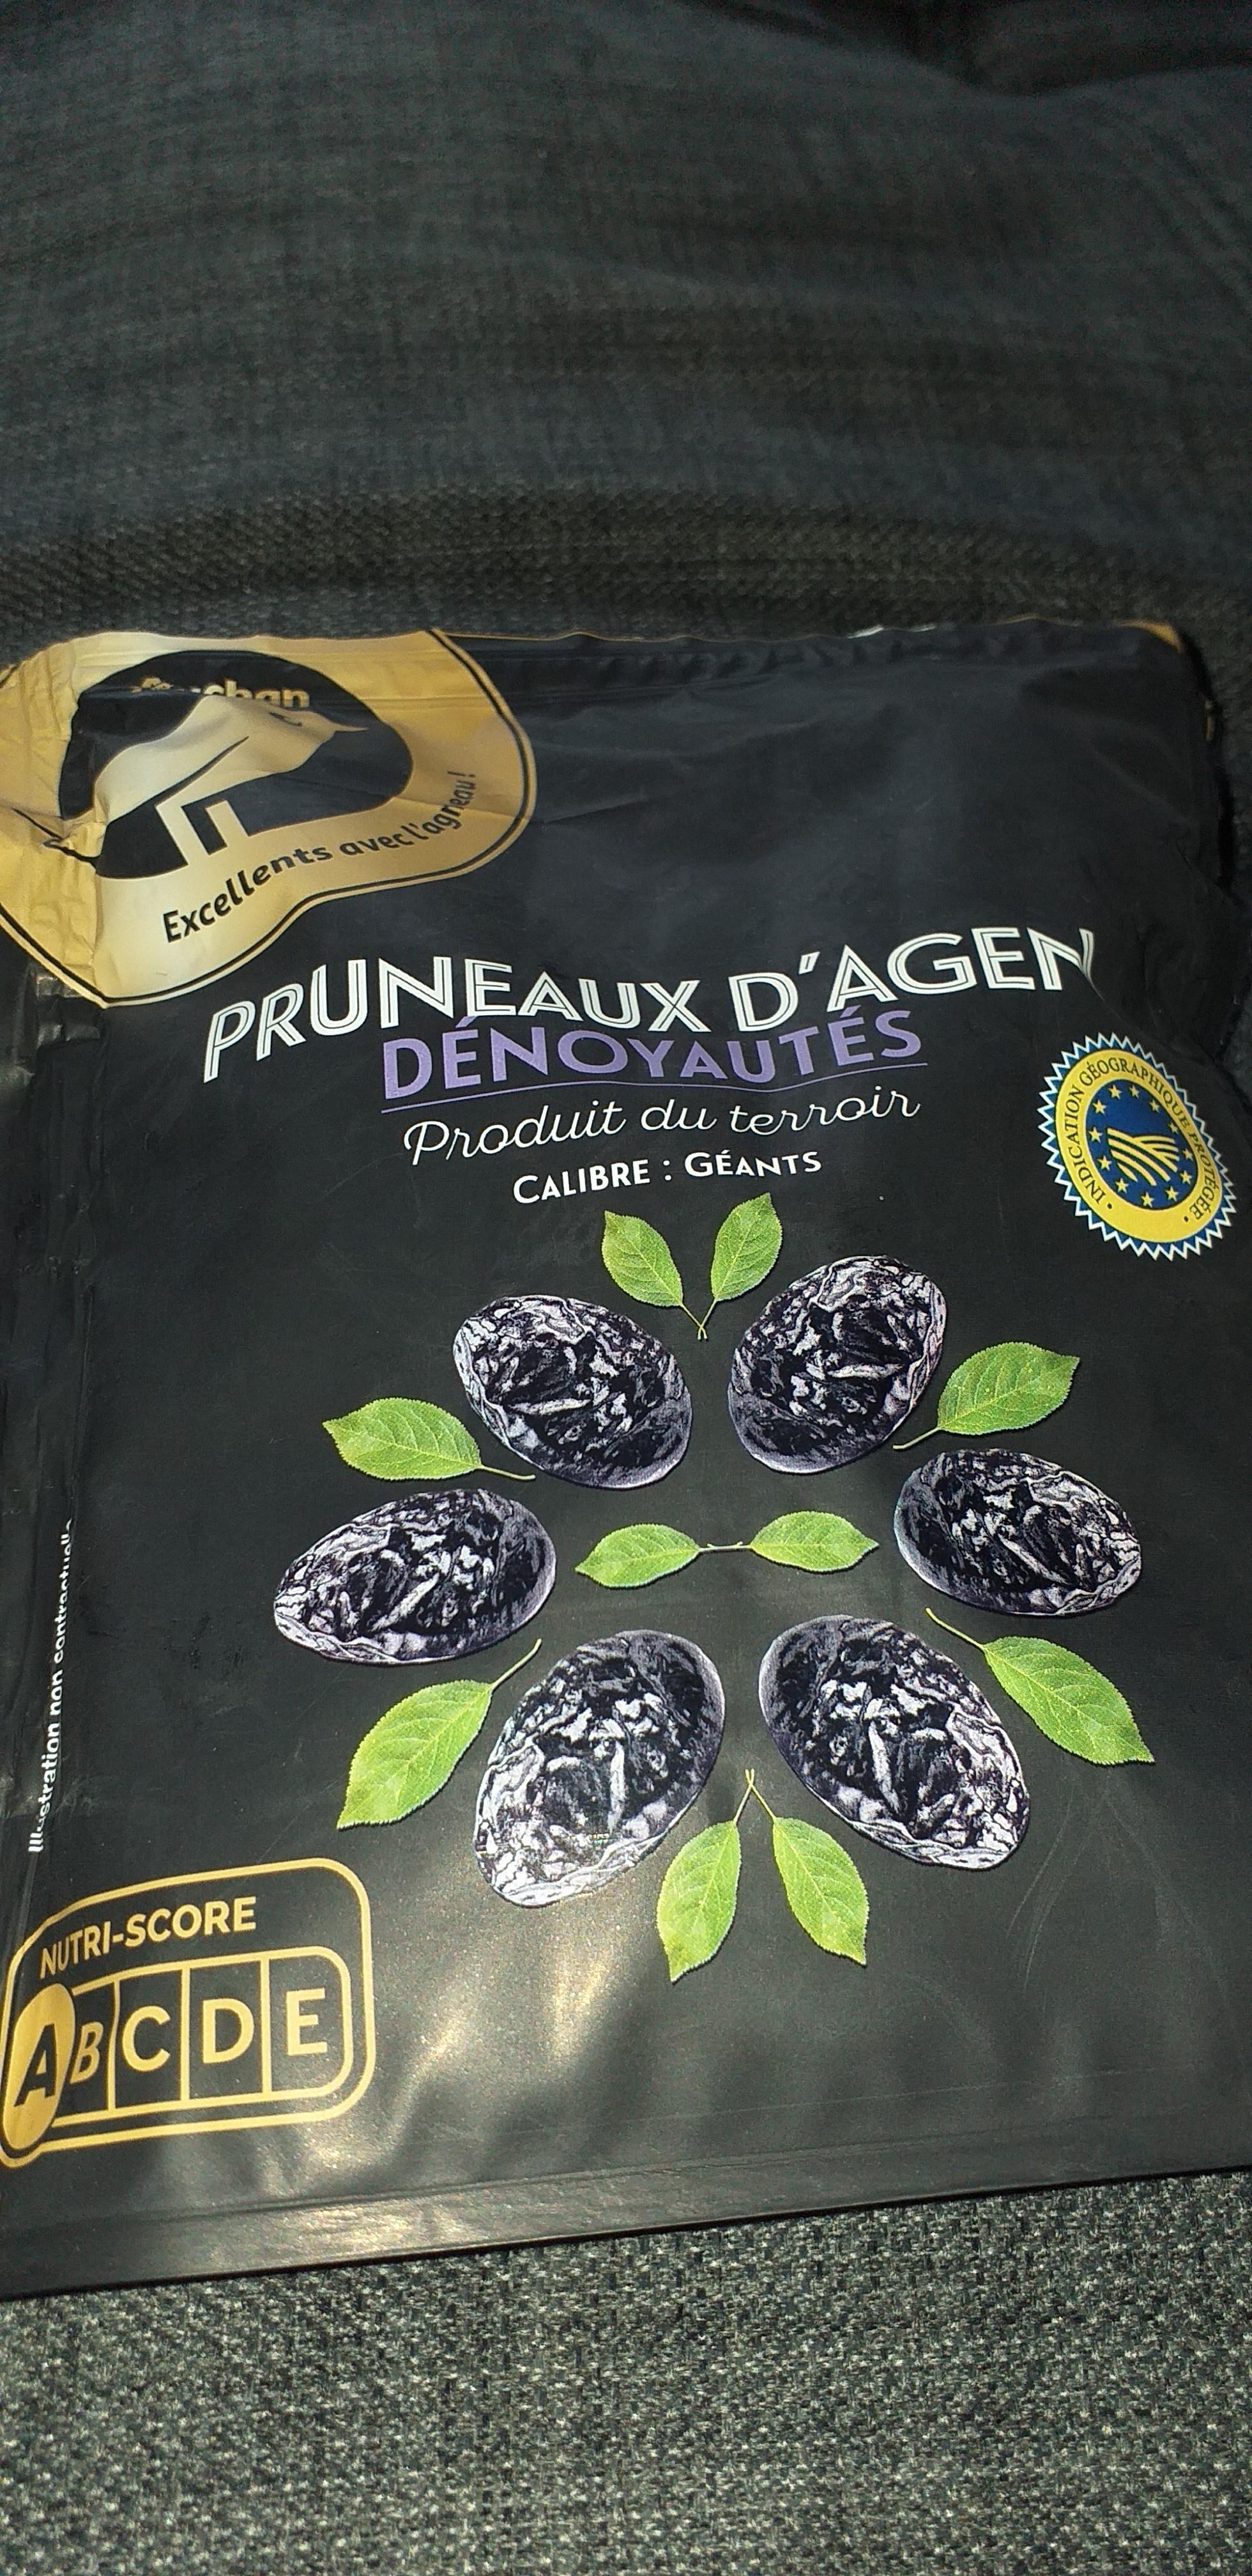
Nutri-Score label: nutriscore-a